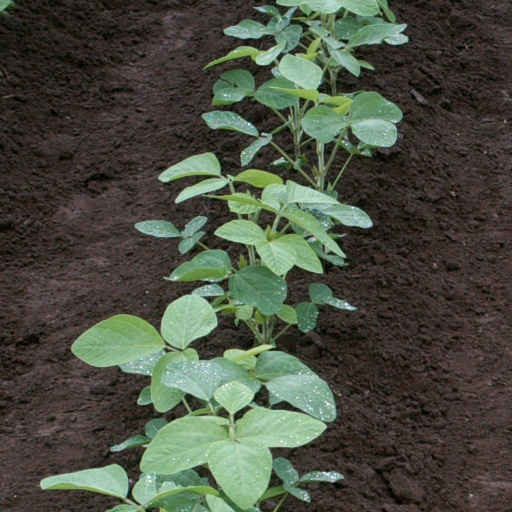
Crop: soybean